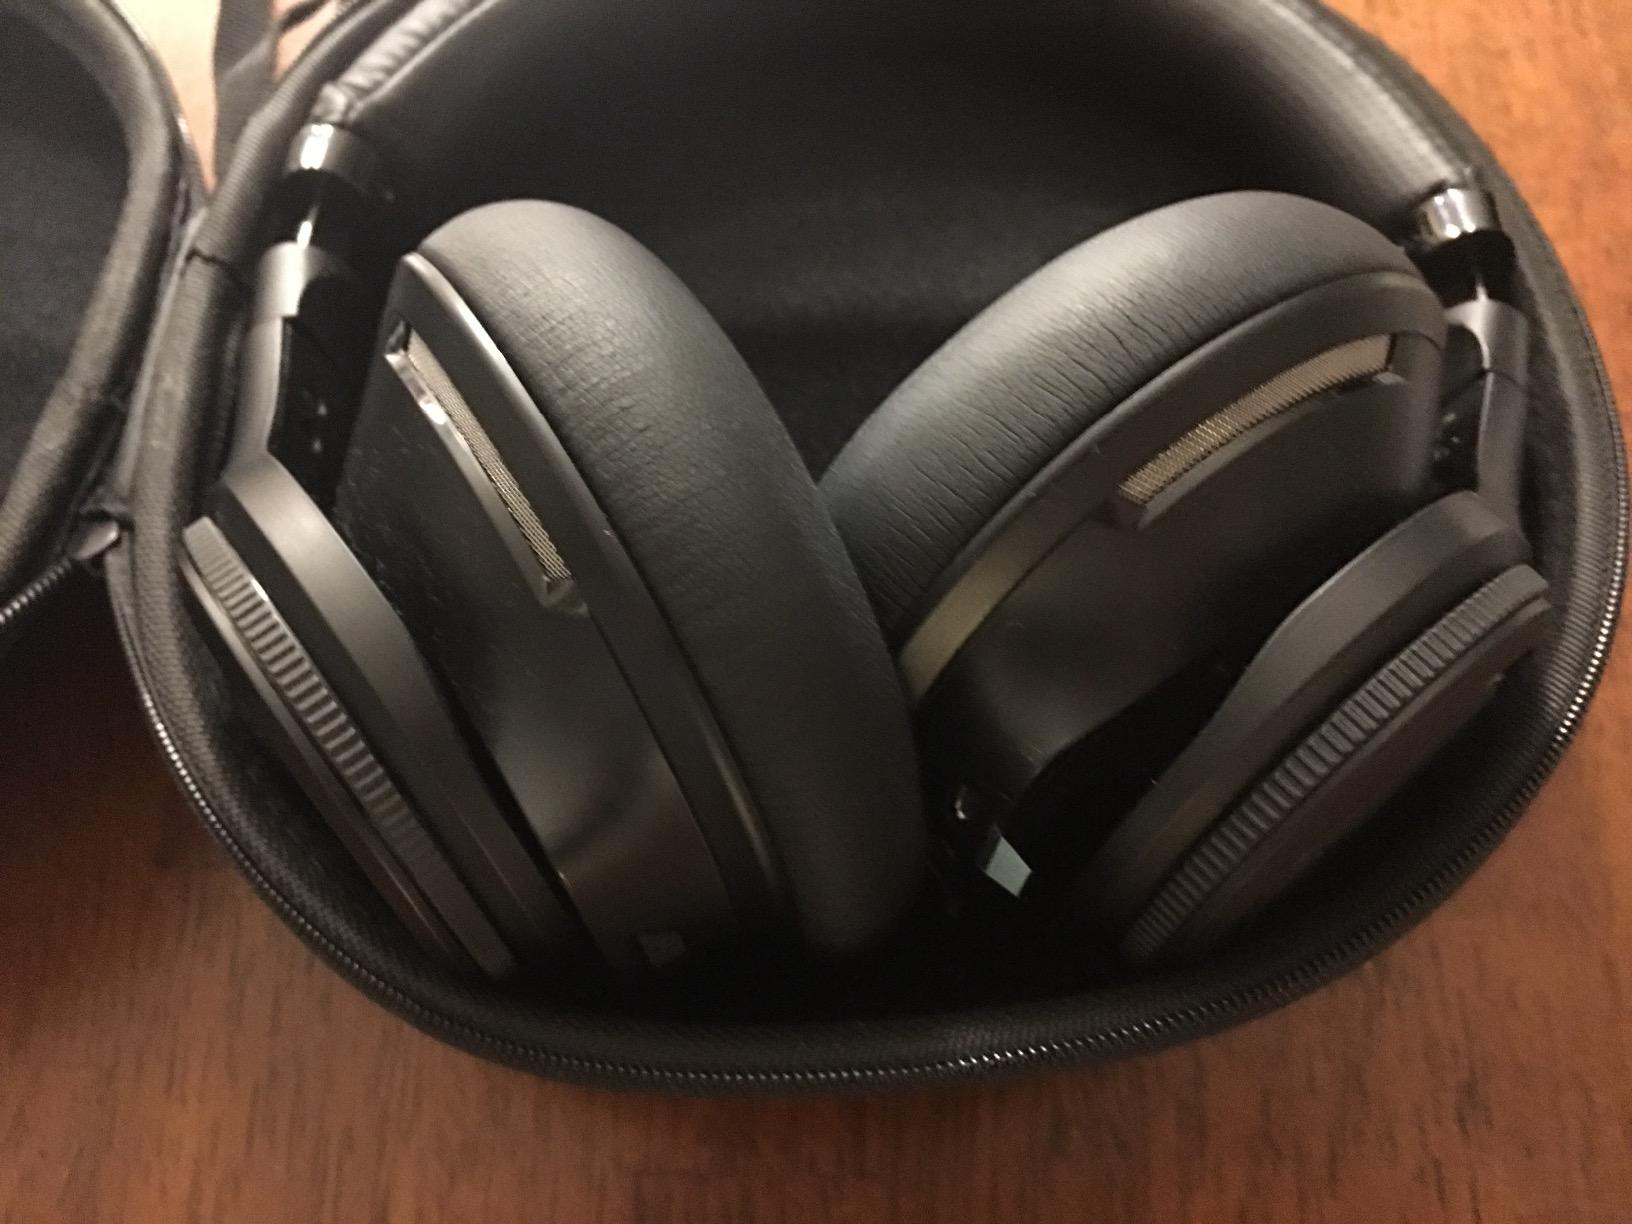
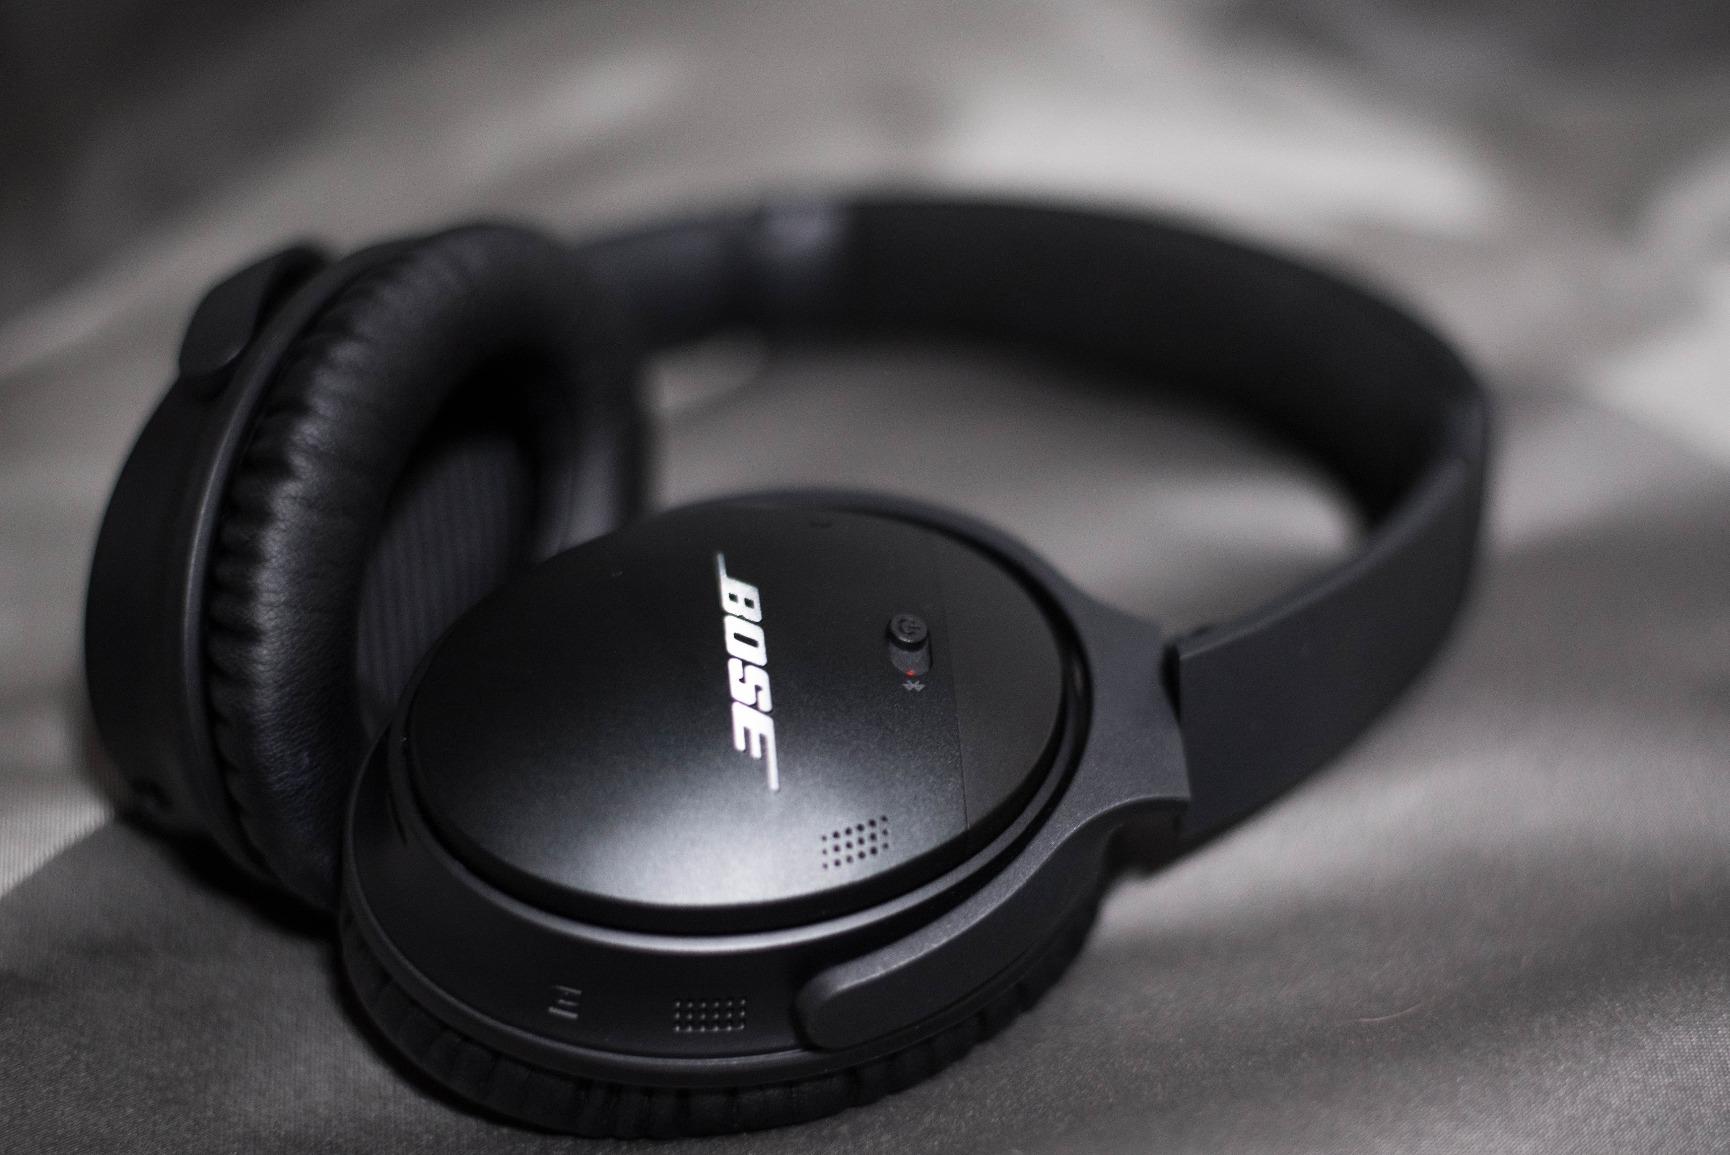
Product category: headphones
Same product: no